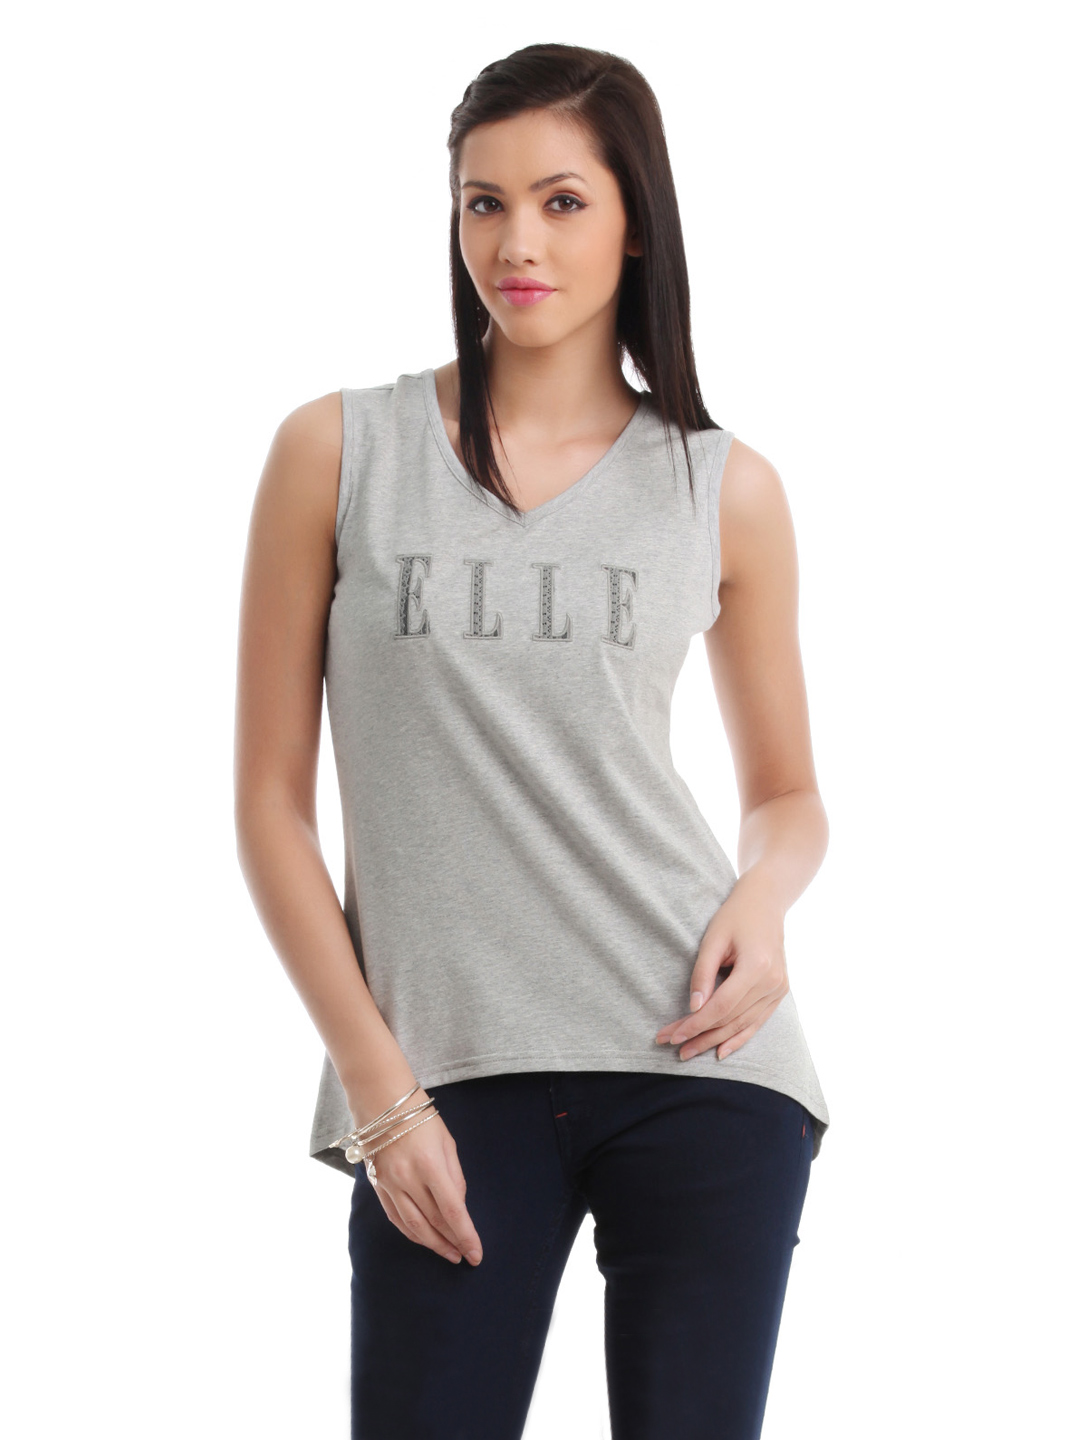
Elle Women Grey Melange T-shirt
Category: Apparel / Topwear / Tshirts
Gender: Women
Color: Grey Melange
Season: Summer 2012
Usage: Casual